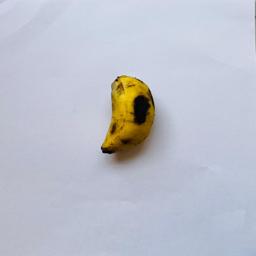
Banana variety: Sabri Kola